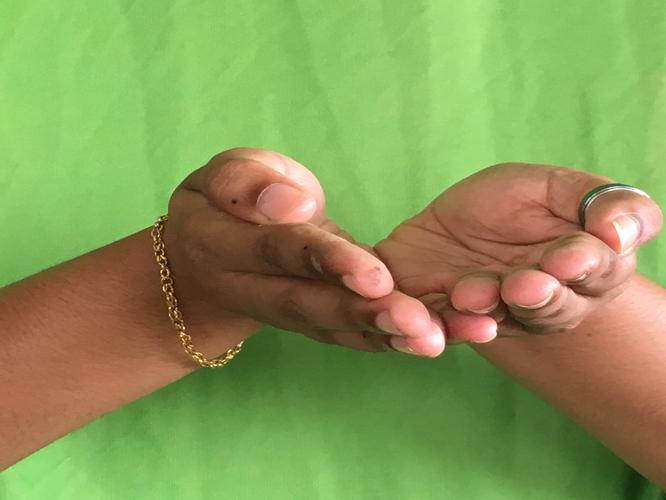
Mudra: Pushpaputa
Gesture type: double_hand